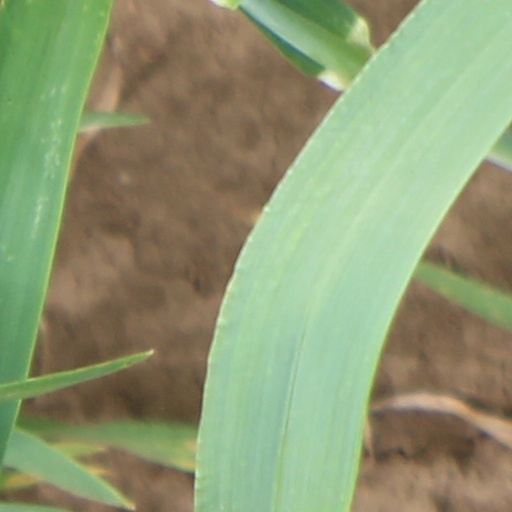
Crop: wheat